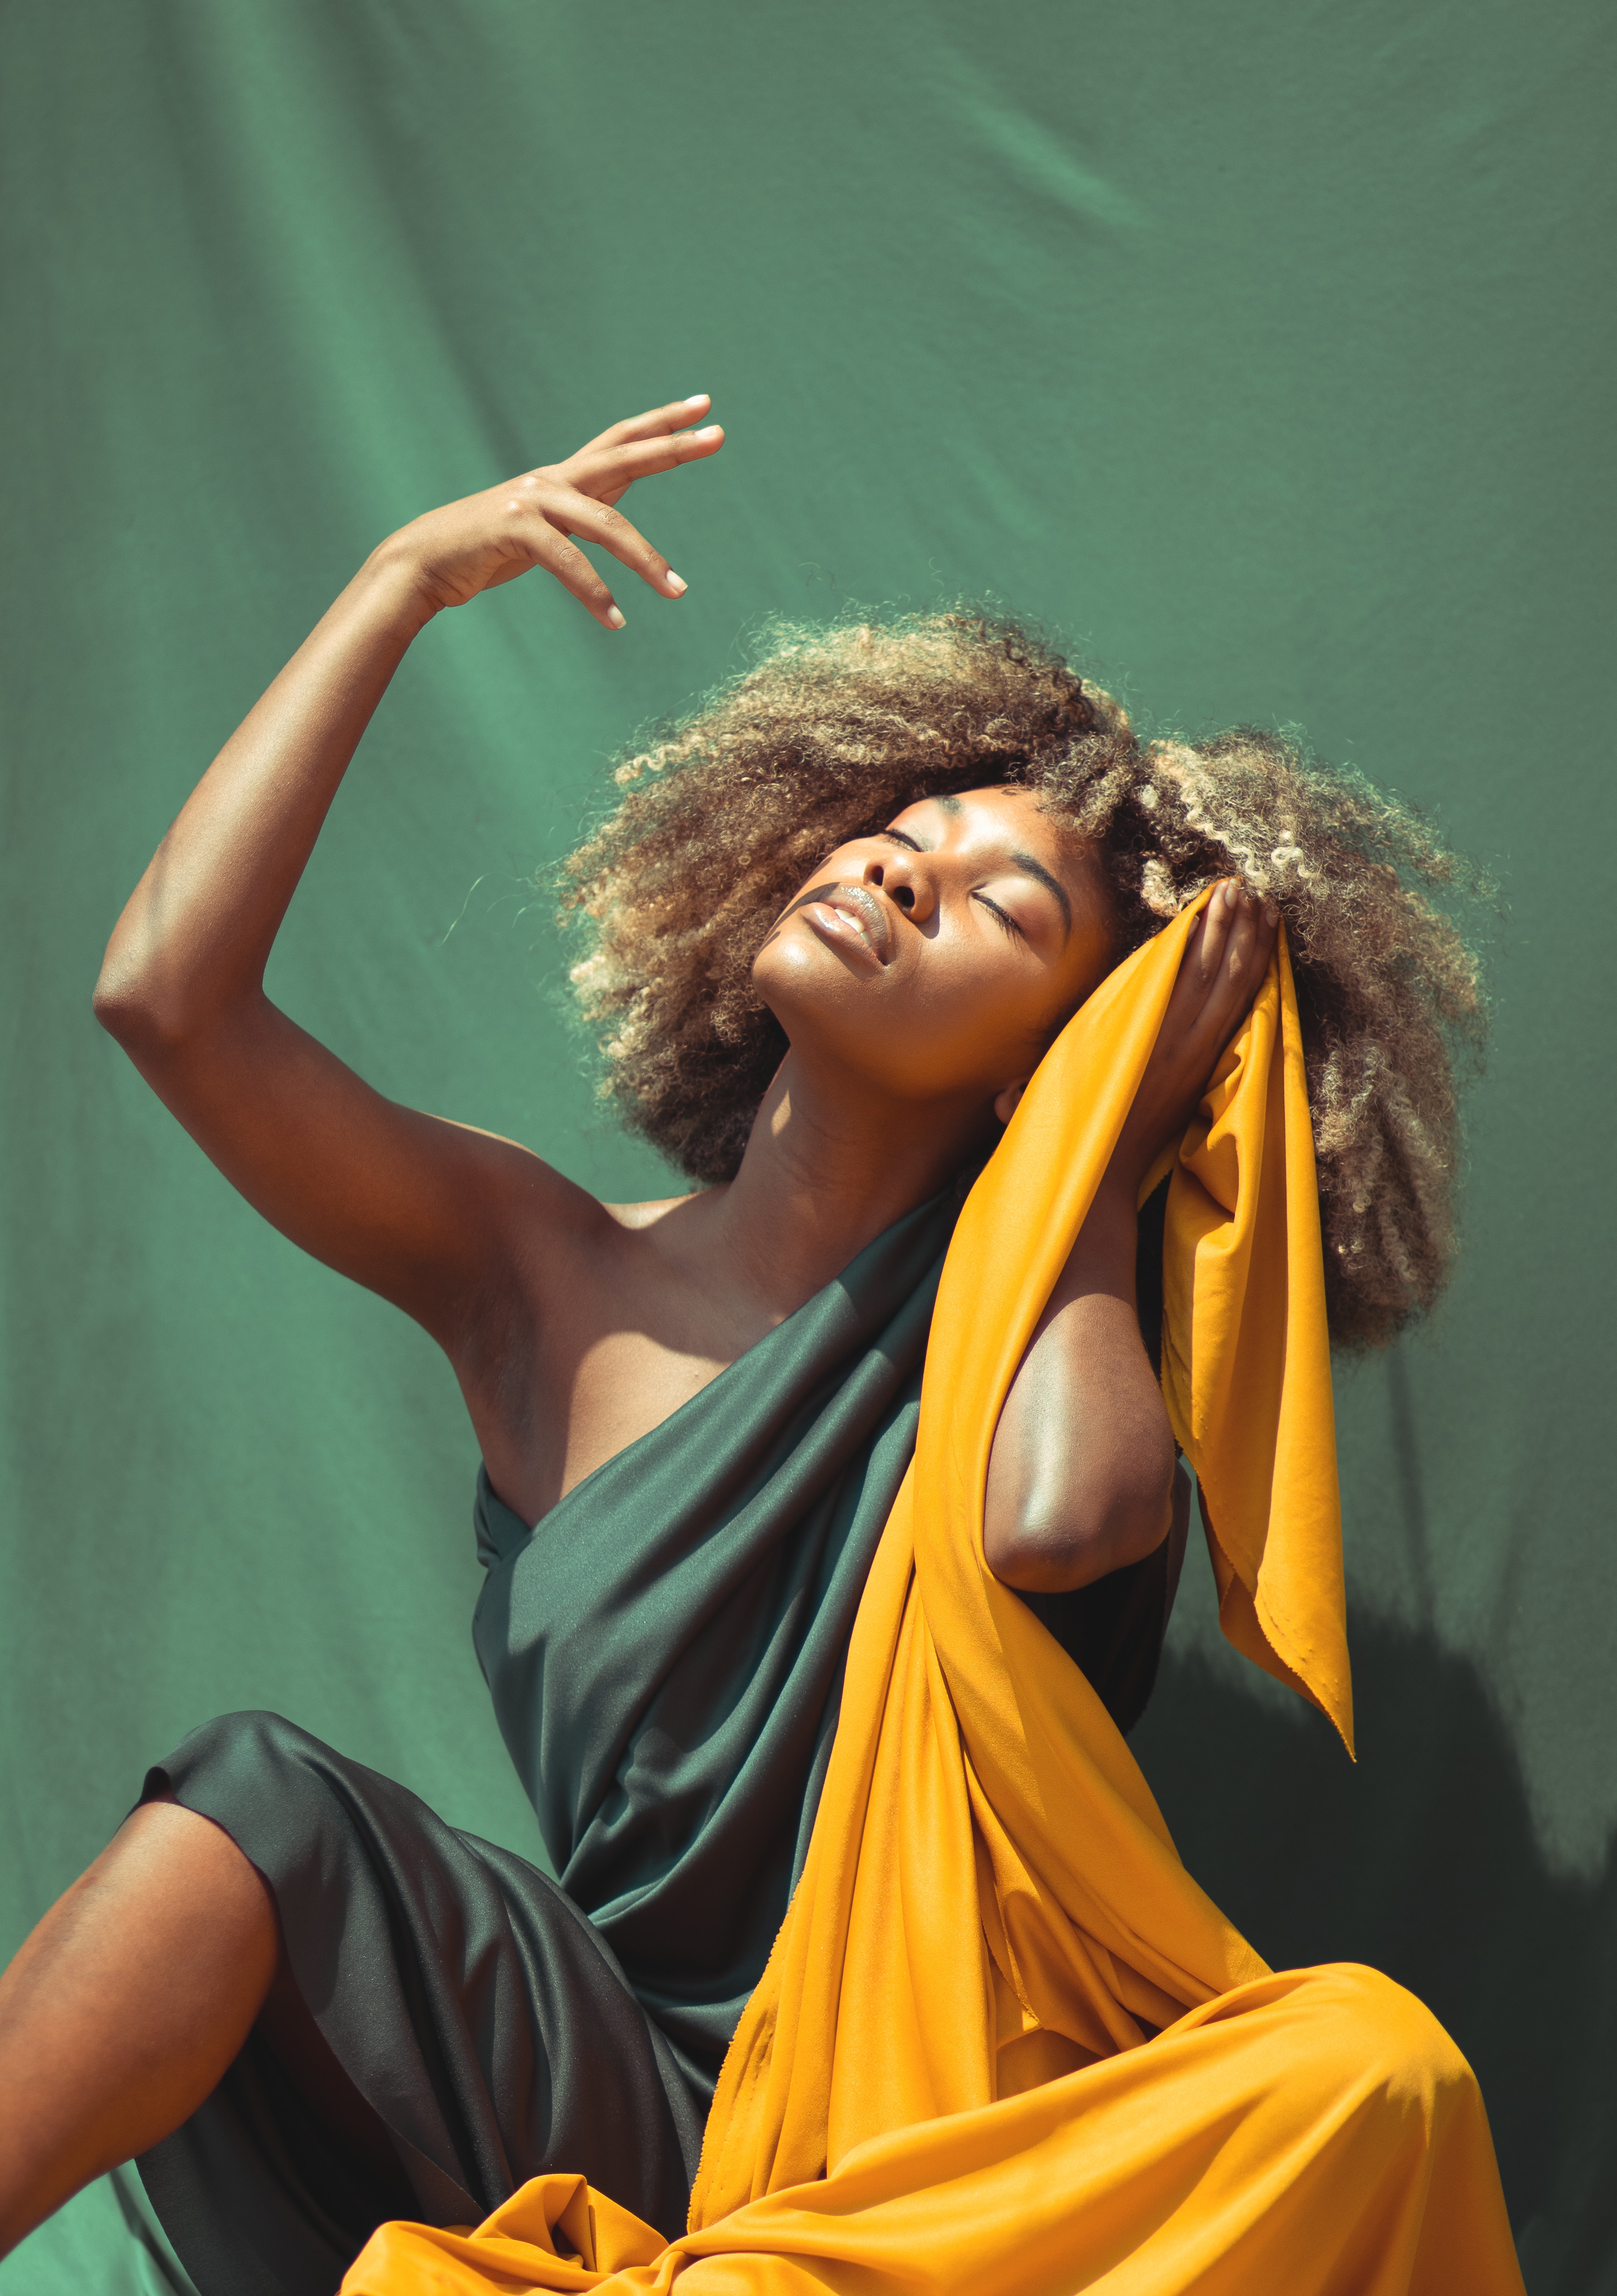
woman